Paul Manafort

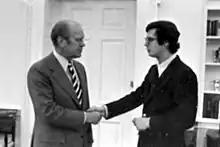
Manafort greeting President Gerald Ford, 1976

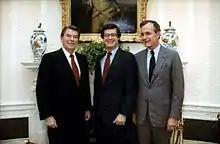
Manafort with President Ronald Reagan and Vice President George H. W. Bush, 1982

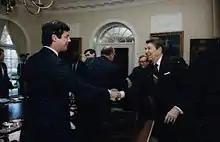
Manafort greeting President Ronald Reagan, 1987

In 1976, Manafort was the delegate-hunt coordinator for eight states for the President Ford Committee; the overall Ford delegate operation was run by James A. Baker III. Between 1978 and 1980, Manafort was the southern coordinator for Ronald Reagan's presidential campaign, and the deputy political director at the Republican National Committee. After Reagan's election in November 1980, he was appointed associate director of the Presidential Personnel Office at the White House. In 1981, he was nominated to the board of directors of the Overseas Private Investment Corporation.